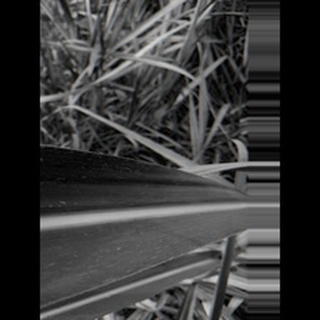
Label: sugarcane_mosaic